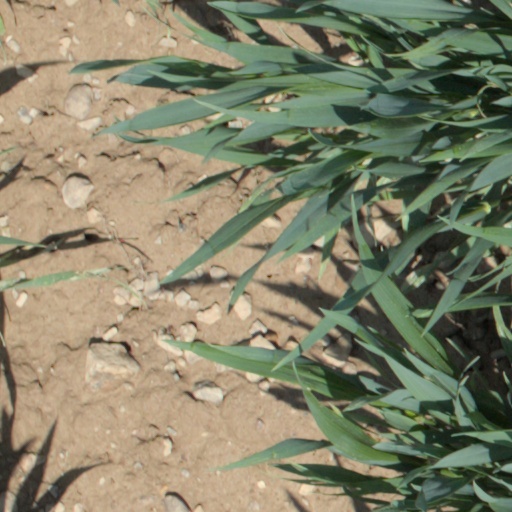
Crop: wheat